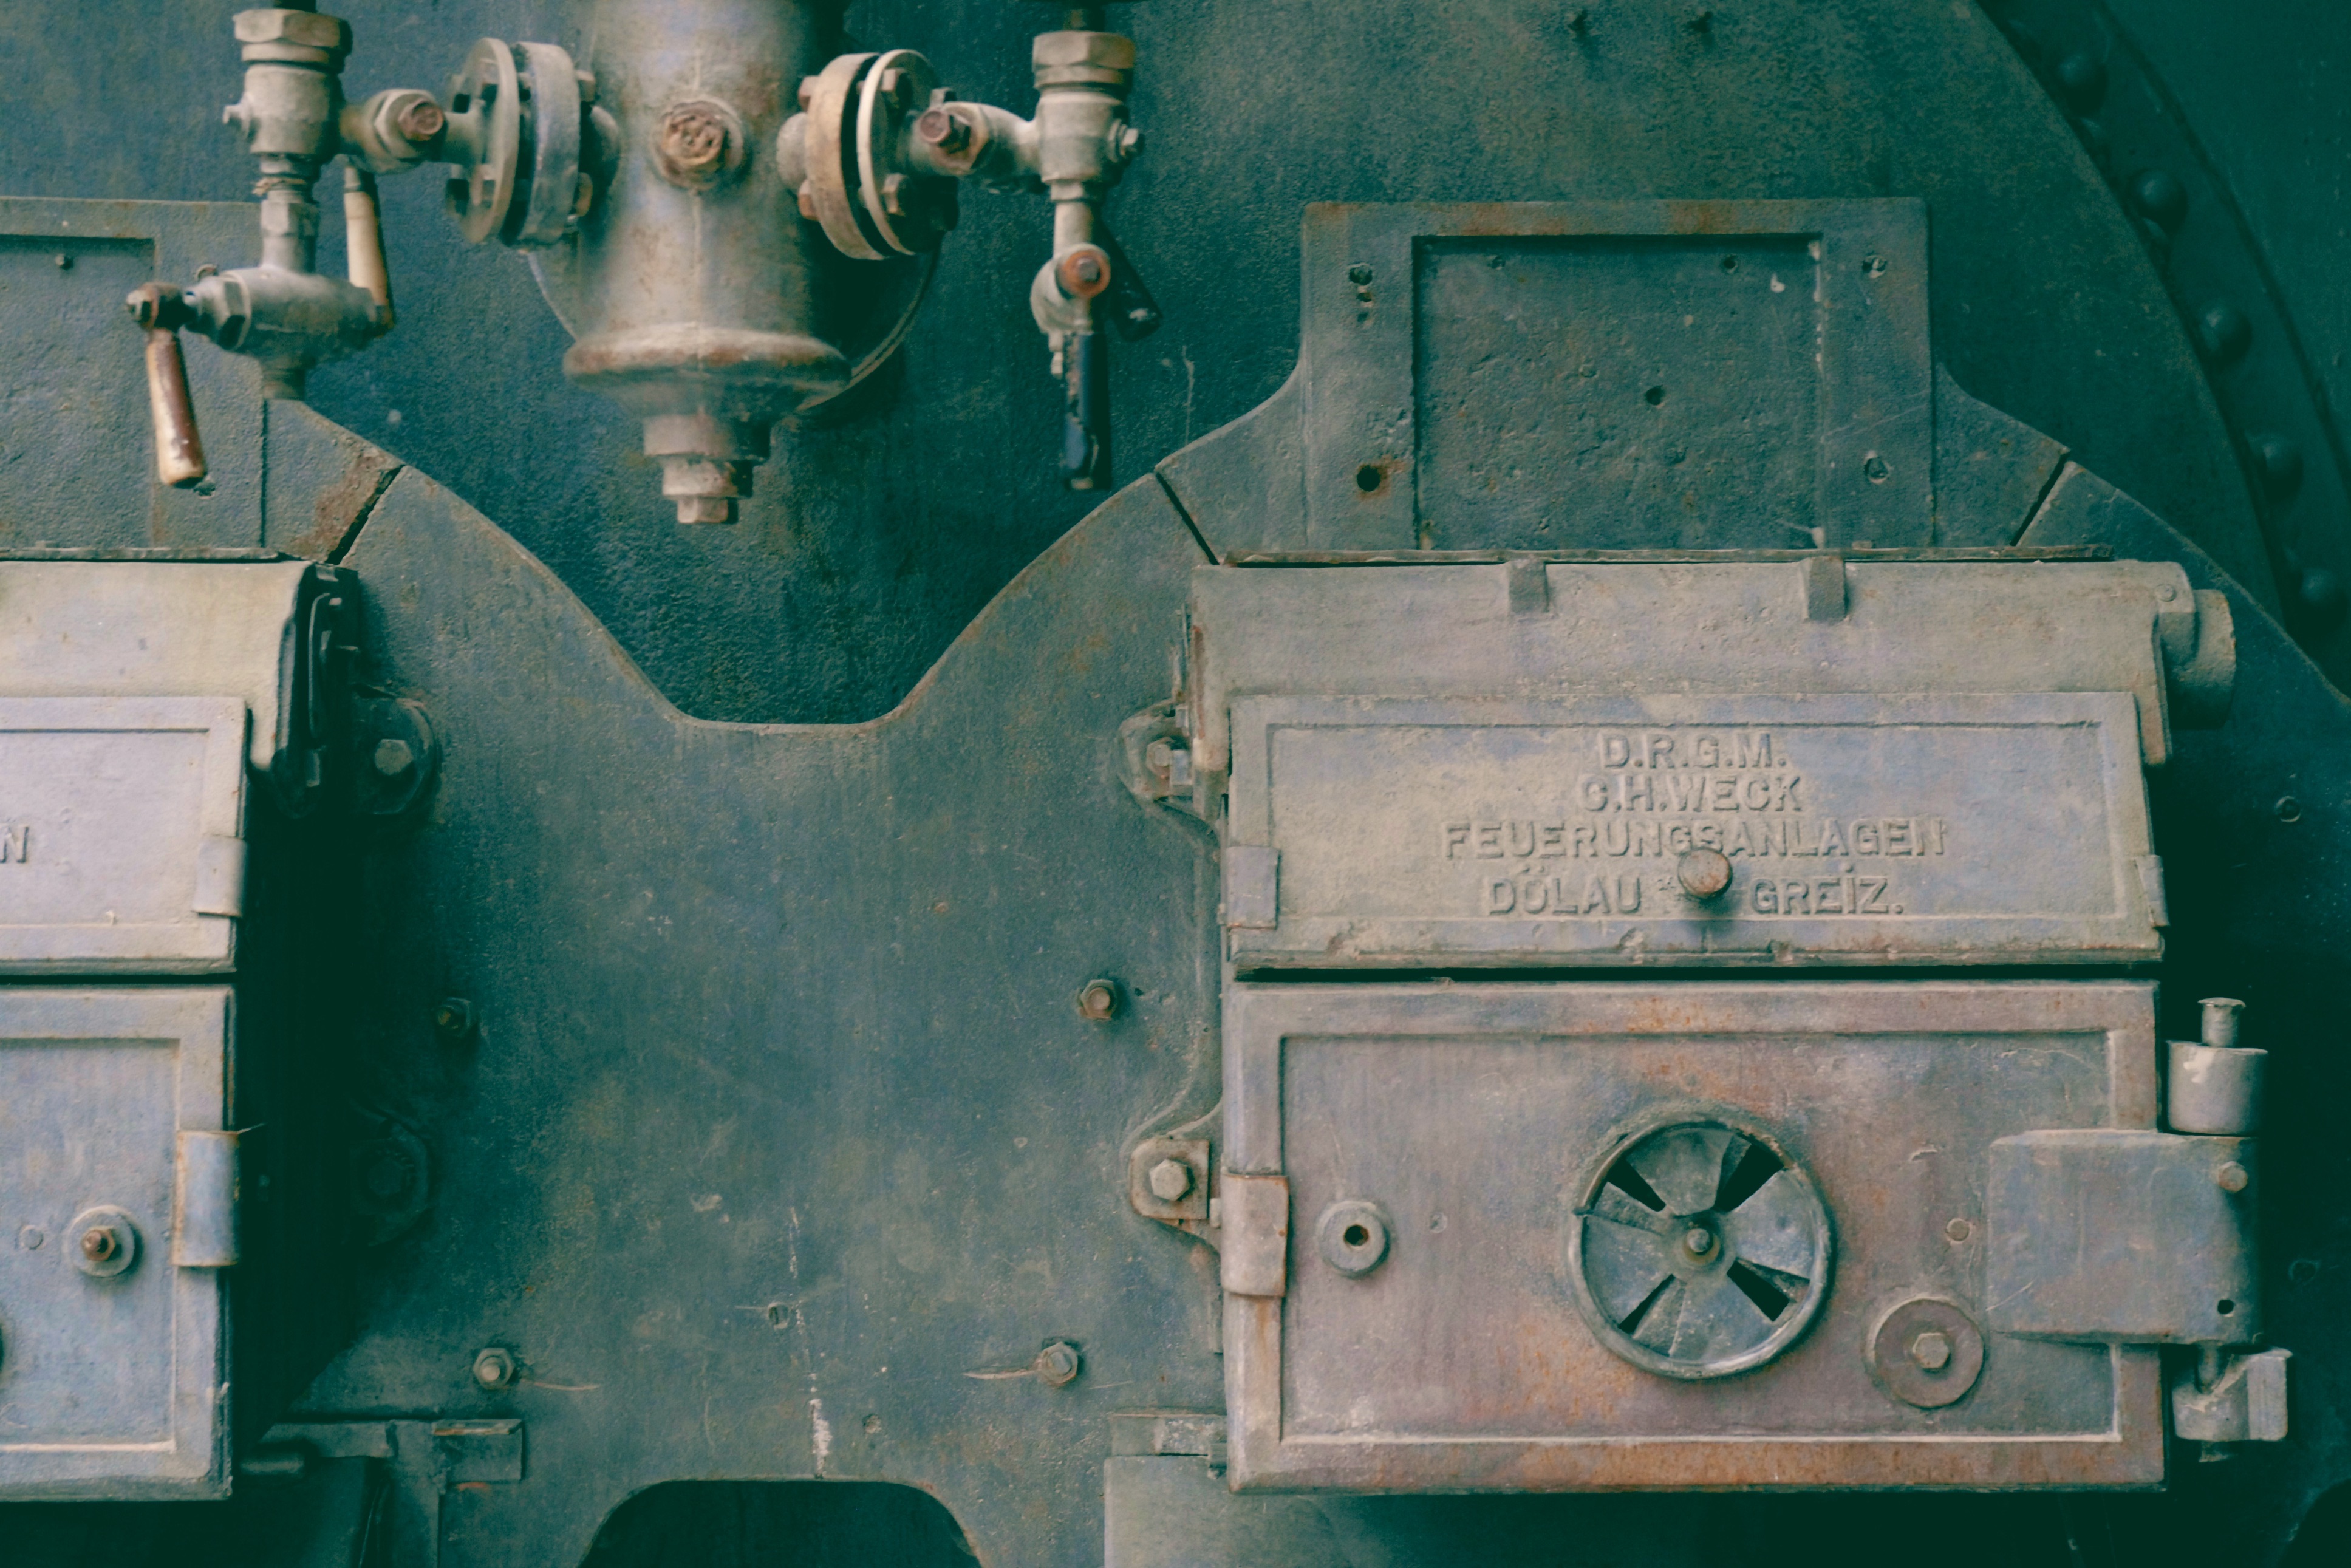
green